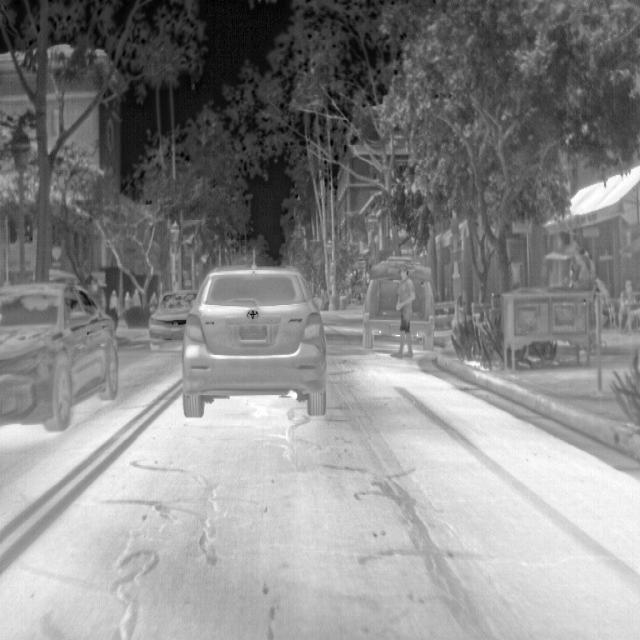
Detected objects:
label: person
label: person